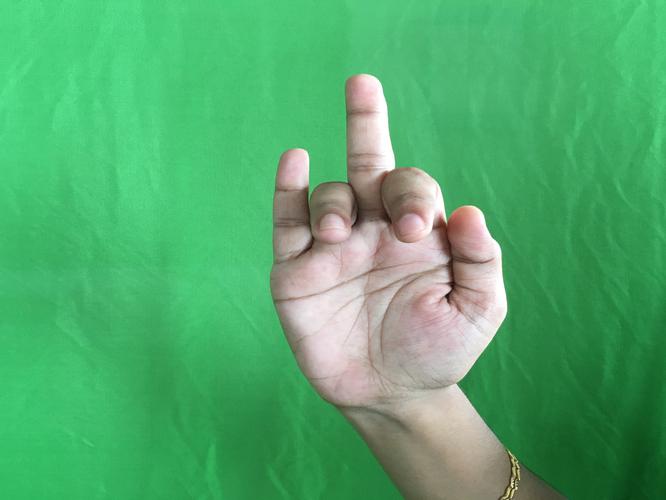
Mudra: Shukatundam
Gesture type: single_hand